Trimbleville Historic District

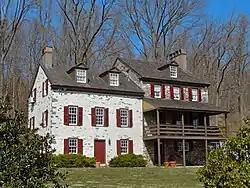
Greenwood Dell Boarding School in March 2011

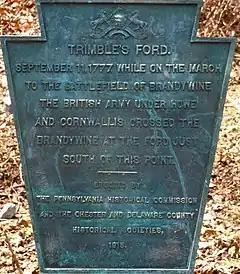
1915 historical marker near Trimble's Ford, where more than twelve thousand British troops crossed the Brandywine on September 11, 1777, during the Battle of Brandywine

Trimbleville, Pennsylvania, also known as Trimble's Ford and the Trimbleville Historic District is a hamlet of roughly six homes that is located in southern Chester County, Pennsylvania, approximately two miles south of Marshallton.